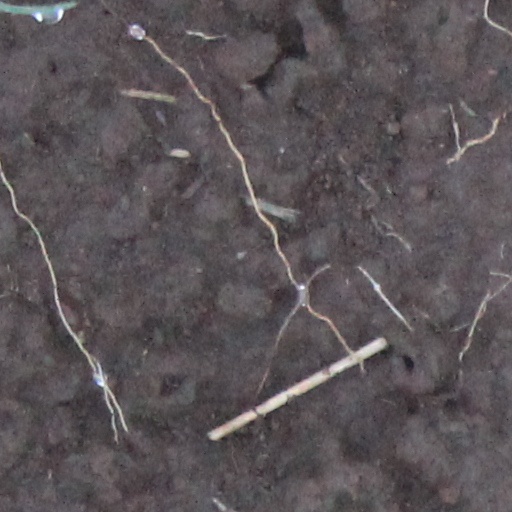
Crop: wheat